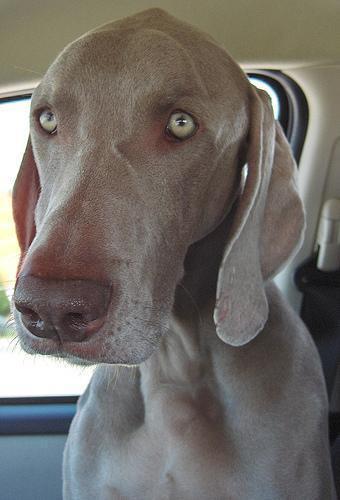
Weimaraner